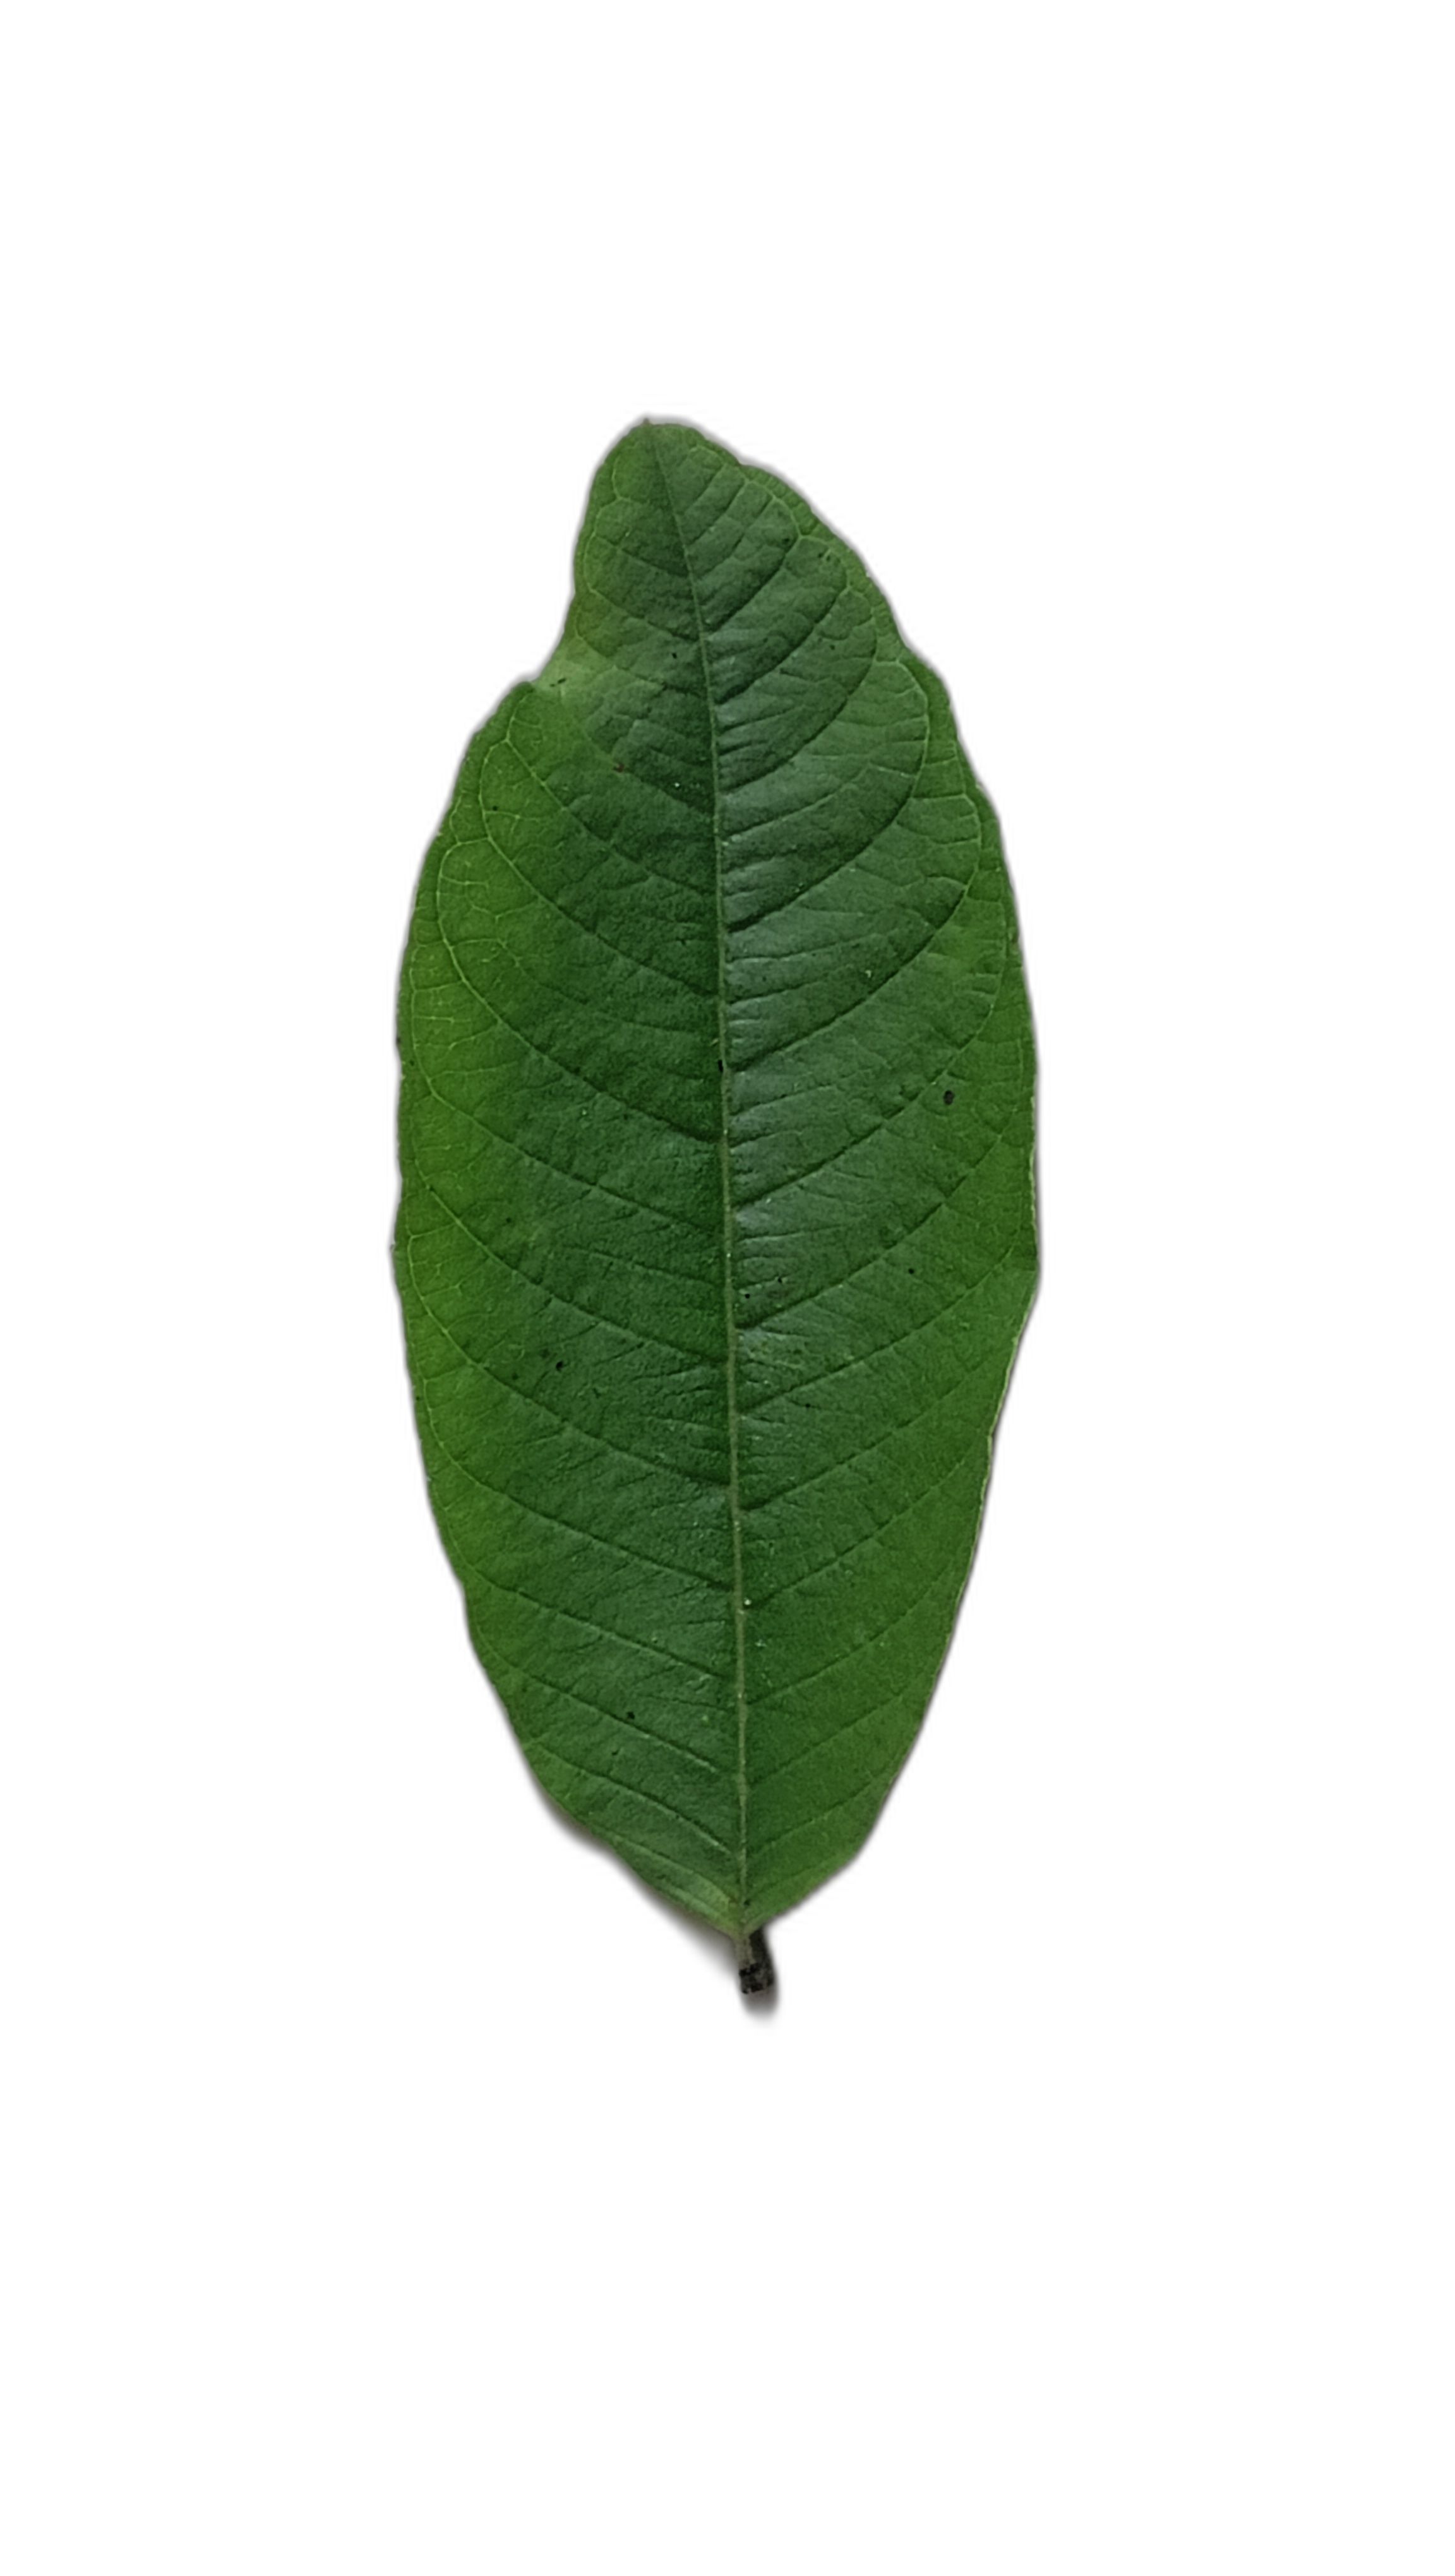
Plant part: leaf
Disease: Healthy